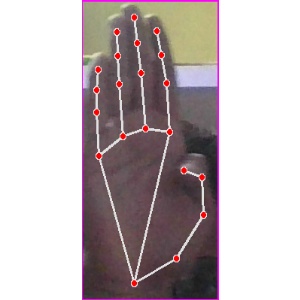
अक्षर: झ